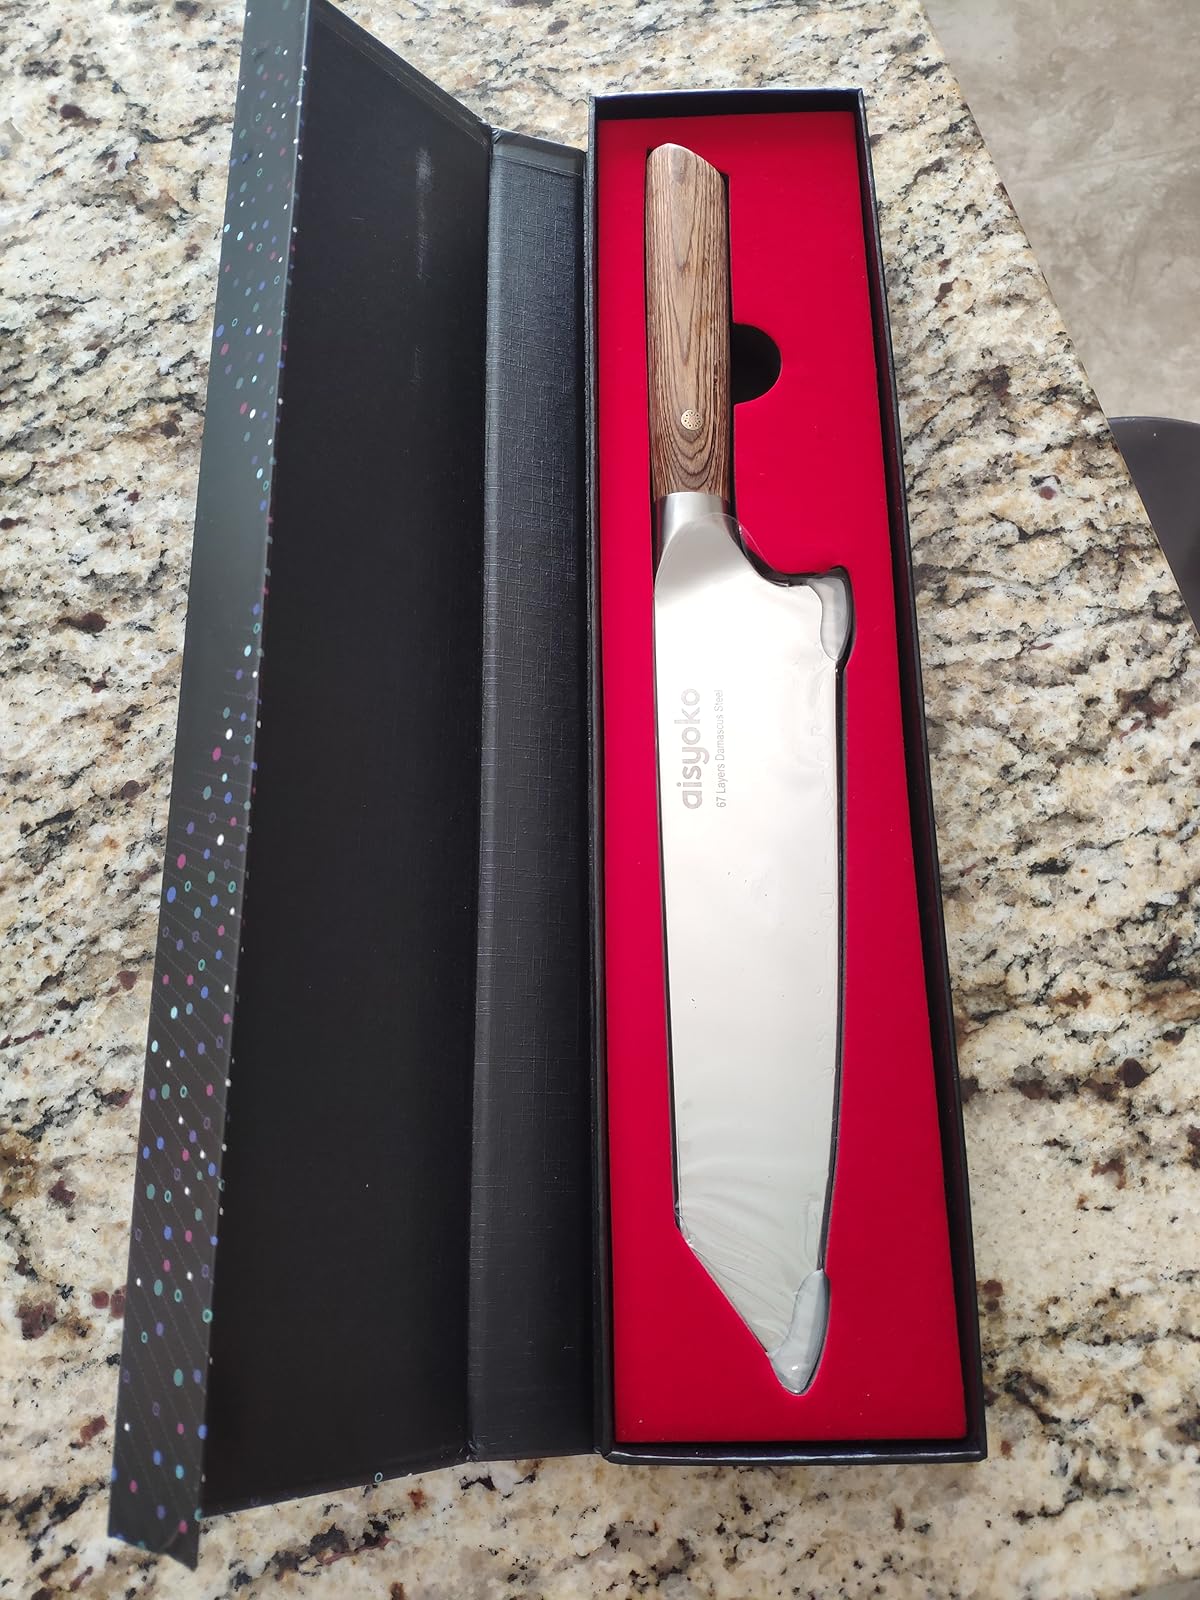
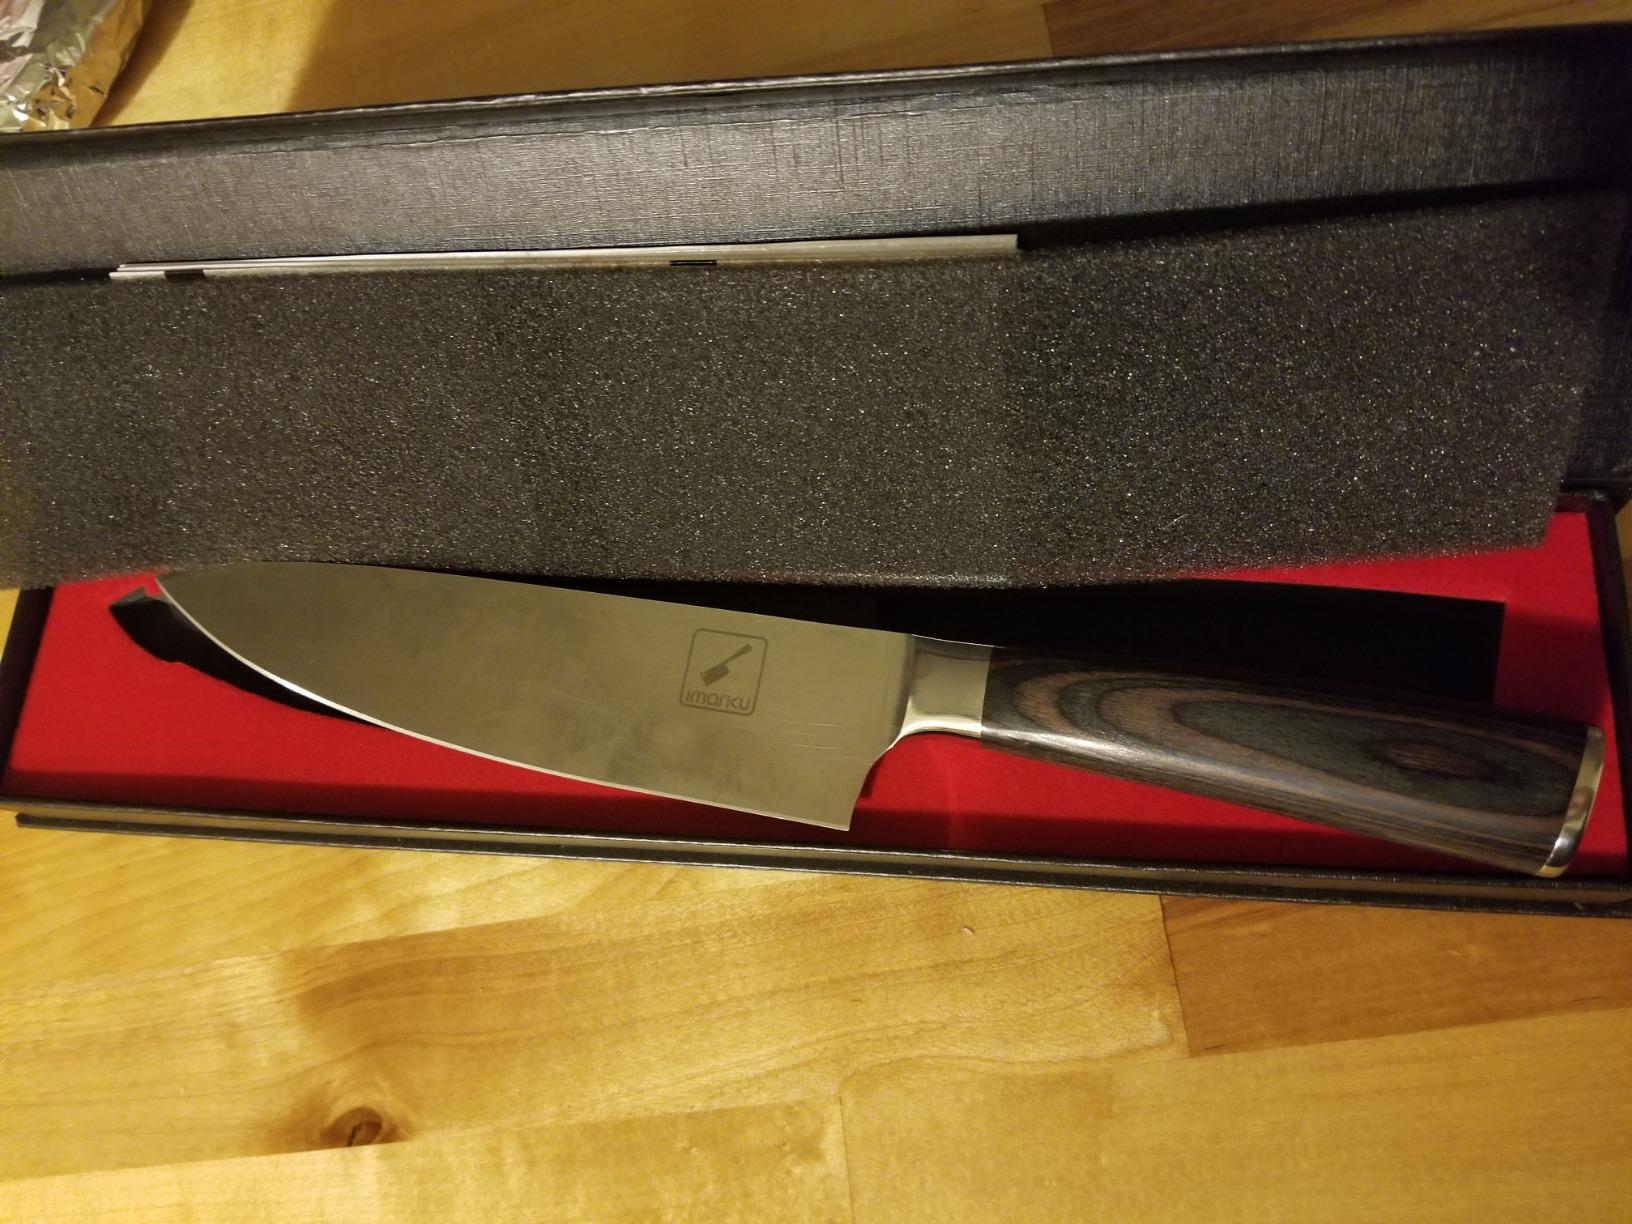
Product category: items_knife
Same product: no